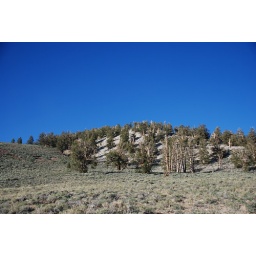
The ancient bristlecone pine forest. Somewhere in this forest is the oldest known tree in the world. Somewhere.